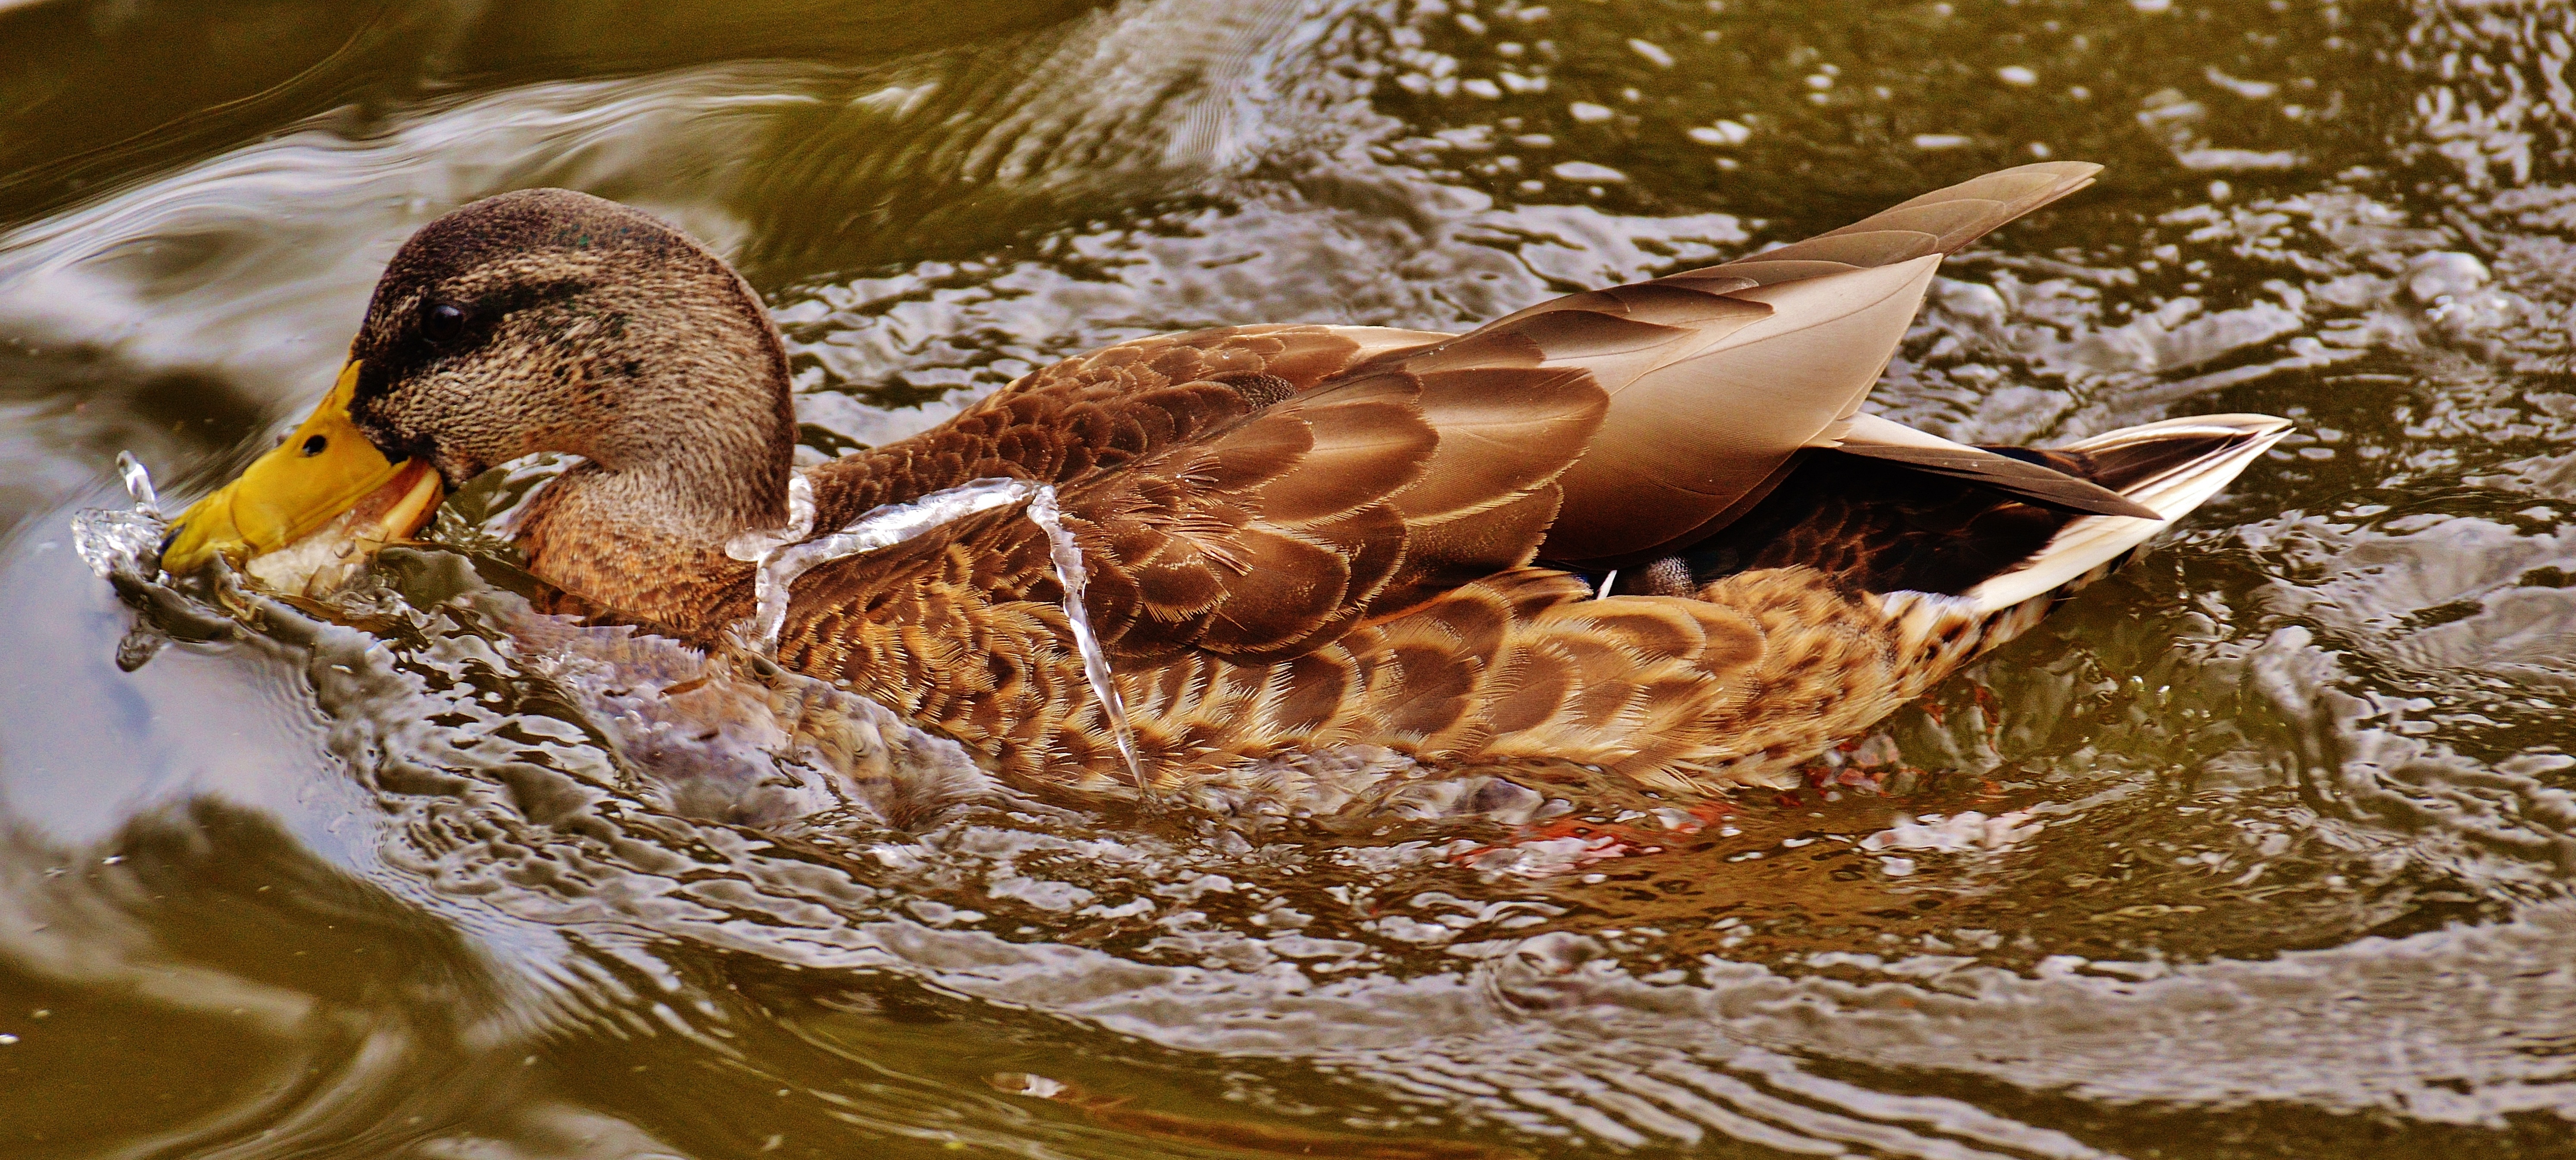
water, bird, wing, lake, wet, animal, river, ripple, wildlife, wild, reflection, beak, feather, fauna, swimming, plumage, poultry, outdoors, duck, vertebrate, waterfowl, water bird, mallard, wild duck, ducks geese and swans, seaduck, royalty free images